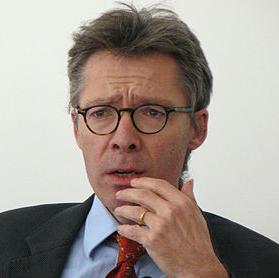
Age: 57